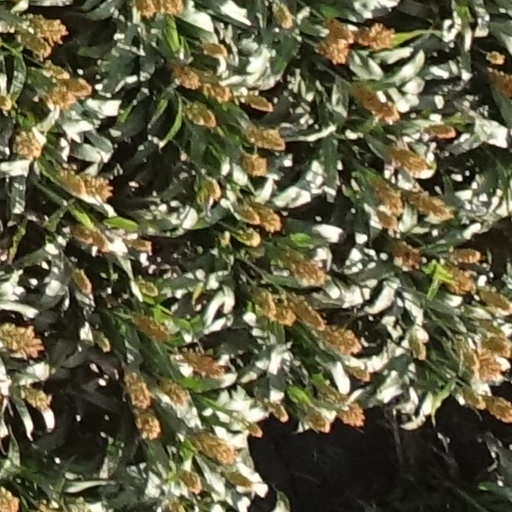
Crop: sorghum